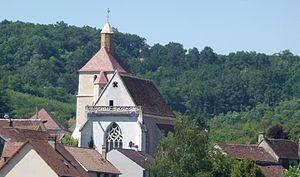
Église de JUSSY Yonne 89290 Français
Jussy est une commune française située dans le département de l'Yonne en région Bourgogne-Franche-Comté.